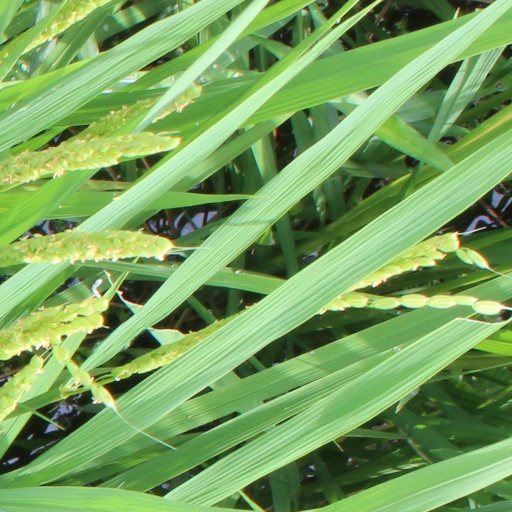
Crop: rice